Sigismund, Duke of Bavaria

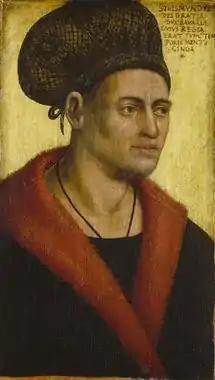
Sigismund of Bavaria, portrait by Jan Polack

Sigismund of Bavaria (26 July 1439 – 1 February 1501) was a member of the Wittelsbach dynasty. He ruled as Duke of Bavaria-Munich from 1460 to 1467, and then as Duke of Bavaria-Dachau until his death.